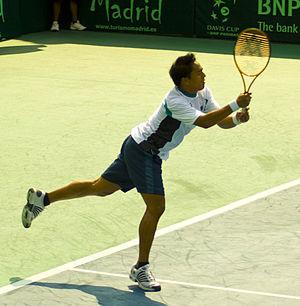
Eric Taino, né le 18 mars 1975 à Jersey City, est un joueur de tennis professionnel américain, naturalisé philippin.